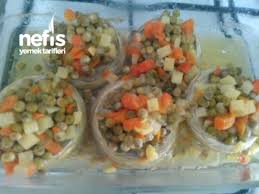
Yemek: enginar